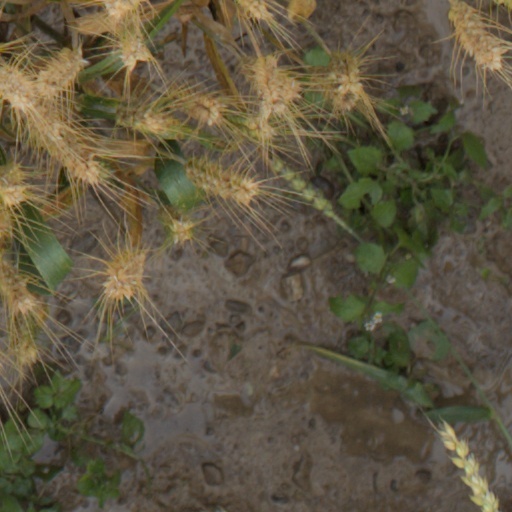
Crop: wheat